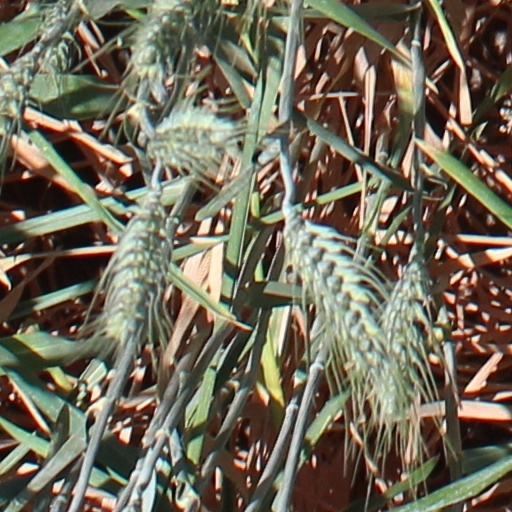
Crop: wheat